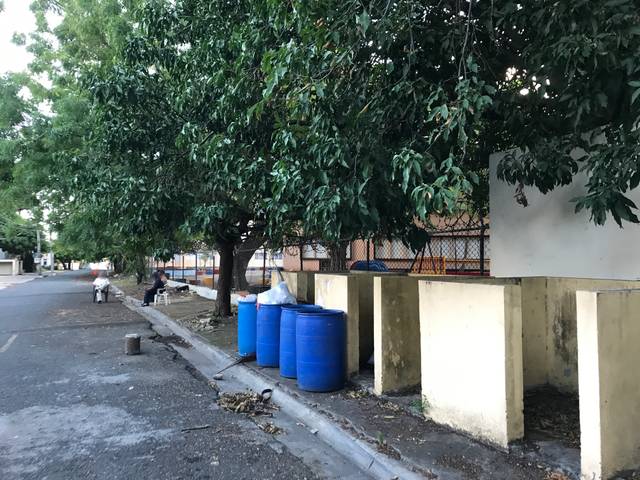
Region: Dominican Republic
Coordinates: 18.464, -69.922